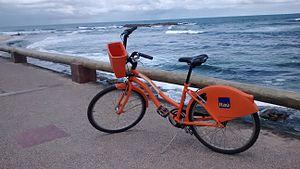
Bike Salvador est le système public de vélos en libre-service à Salvador, au Brésil. Mis en service par la municipalité le 22 septembre 2013, le service Bike Salvador propose environ 400 vélos répartis sur 40 stations.